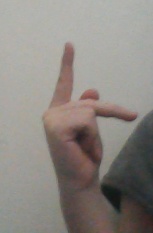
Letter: dha